Ebi furai
Also known as:
es - Spanish: Gamba frita
fa - Persian: میگوی سرخ‌شده
ja - Japanese: エビフライ
jv - Javanese: Urang gorèng
ko - Korean: 새우튀김
th - Thai: เอบิฟราย
tl - Tagalog: Kamaron rebosado
wuu - Wu: 炸虾
yue - Cantonese: 炸蝦
zh - Chinese: 炸大蝦
Category: seafood (fried food, shrimp)
Cuisine: Japanese
Associated cuisines: Japanese
Area: Japan
Countries: Japan
Region: Eastern Asia

The dish is a breaded shrimp and then deep fry.  It is usually served with shredded cabbage and/or shredded lettuce, tonkatsu sauce, and lemon.

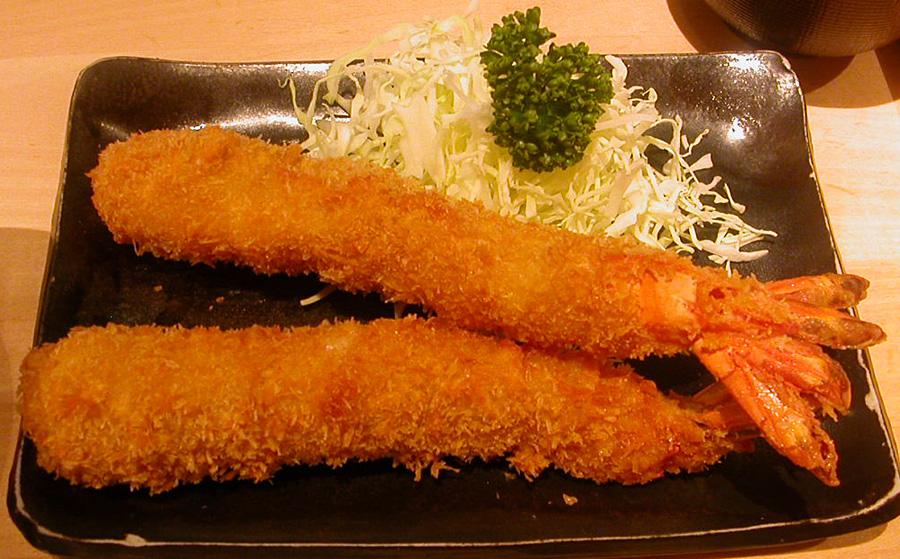
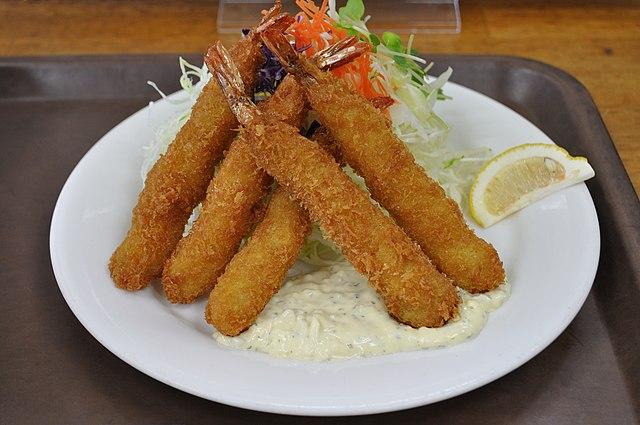
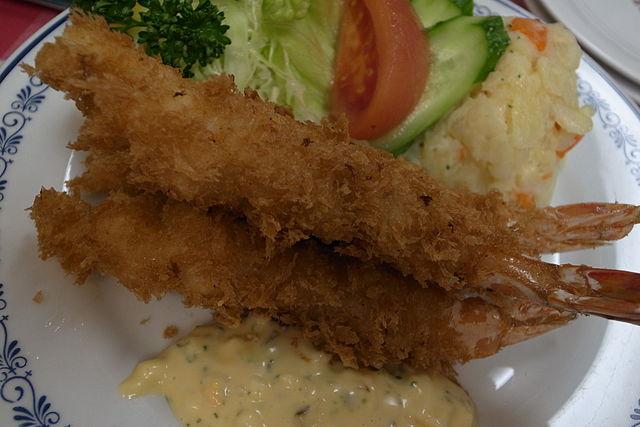